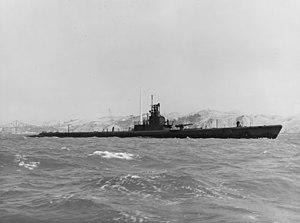
Les sous-marins de classe Gato formaient la majorité de la flotte sous-marine de l'United States Navy pendant la Seconde Guerre mondiale. Le navire-tête de cette classe, l’USS Gato et ses sister-ships qui suivront, ainsi que les classes Balao et Tench, se rendront en grande partie responsables de la destruction de la marine marchande japonaise et du gros de la Marine impériale japonaise pendant la Seconde Guerre mondiale. Comme la plupart des autres sous-marins de l'US Navy de cette époque, les sous-marins de classe Gato ont reçu des noms de créatures marines.
L'USS Wahoo (SS-238) est un sous-marin de classe Gato construit en 1942 par l'United States Navy. Mis en service après l'entrée en guerre des États-Unis, il devient populaire sous les ordres du commandant Dudley W. Morton qui mène une campagne efficace contre les navires japonais. Il est coulé en octobre 1943.